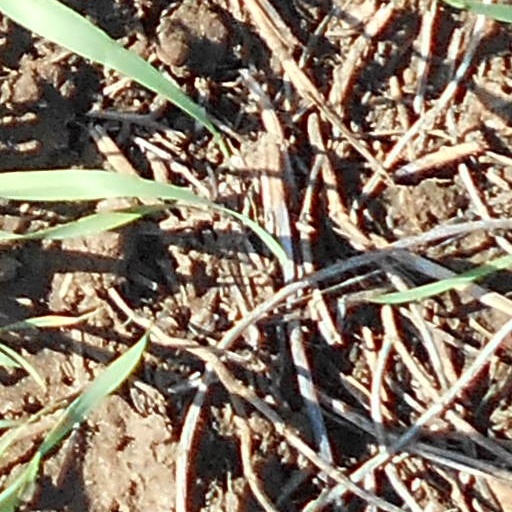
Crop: wheat